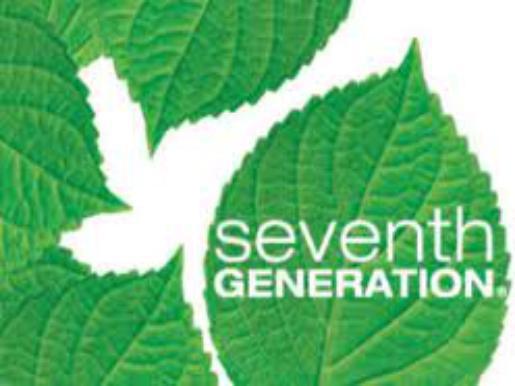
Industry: Necessities